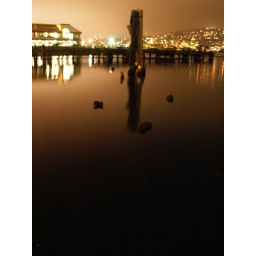
Photo taken on alternate route walking home from work 11/22/2005. Pilings in Lake Union.